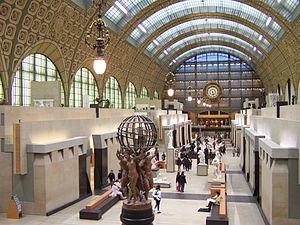
Un musée est un lieu dans lequel sont collectés, conservés et exposés des objets dans un souci d’enseignement et de culture. Le Conseil international des musées a élaboré une définition plus précise qui fait référence dans la communauté internationale :
Le 18 mai est le 138ᵉ jour de l'année du calendrier grégorien, le 139ᵉ en cas d'année bissextile. Il reste 227 jours, avant la fin de l'année.